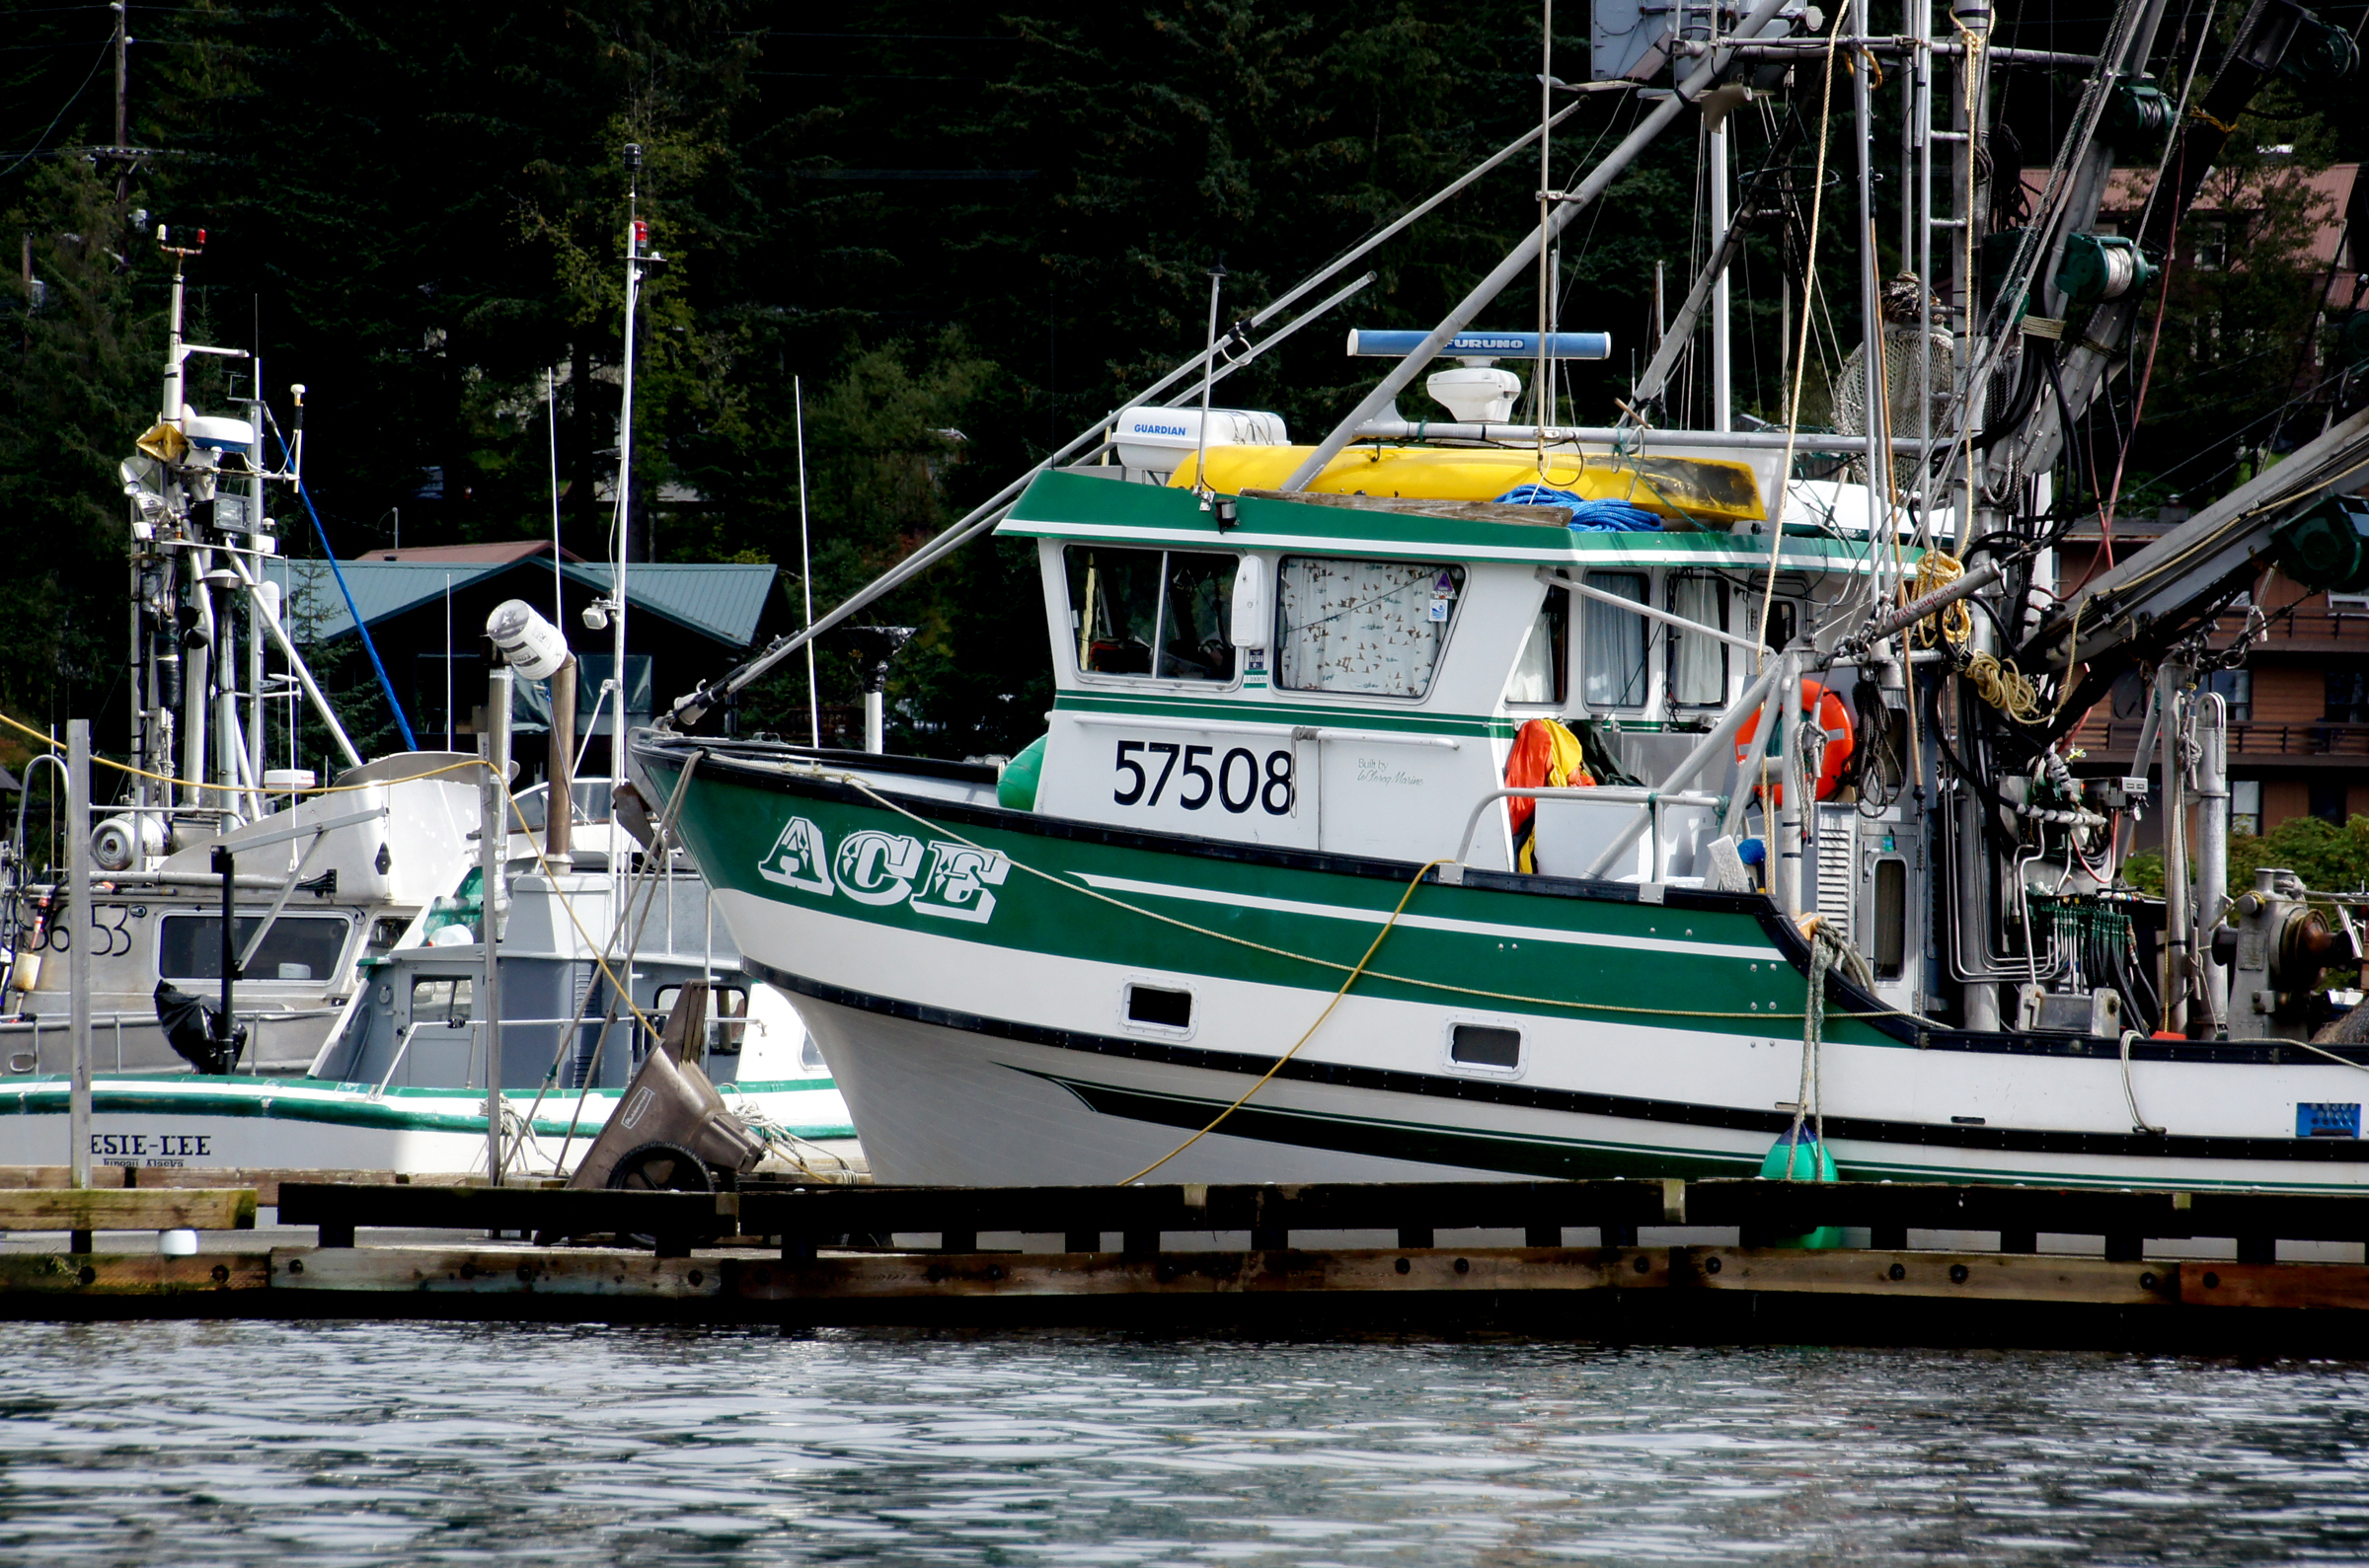
sea, dock, boat, old, vehicle, fishing, harbor, marina, waterway, cruise, boating, boats, tugboat, fishingboats, alaska, sonyalpha, watercraft, alaskancruise, juneau, fishing vessel, pilot boat, fishing trawler